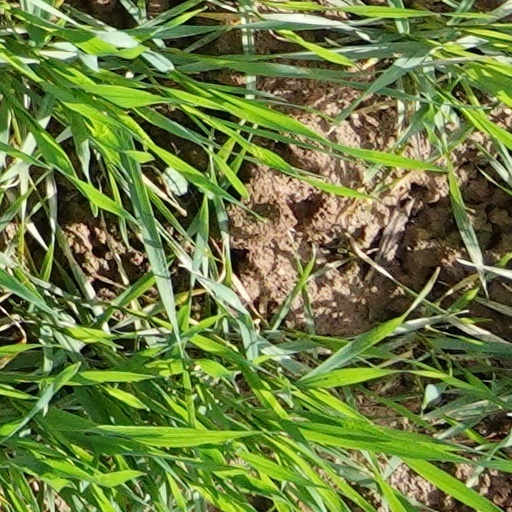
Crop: wheat